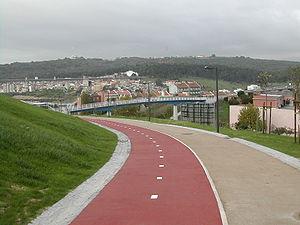
Lisbonne est la capitale et la plus grande ville du Portugal. Considérée comme une « ville mondiale » selon le classement 2010 du Réseau d’étude sur la mondialisation et les villes mondiales comme Taipei, Miami, Varsovie ou Munich, Lisbonne est également le chef-lieu du district de Lisbonne, du Grand Lisbonne et de la zone métropolitaine de Lisbonne. Ses habitants sont habituellement appelés Lisboètes, mais on rencontre aussi les termes Lisbonnin et Lisbonnais.